Kix (cereal)

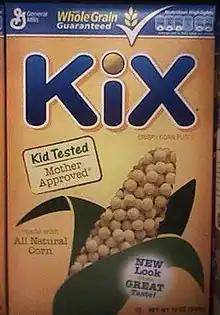
Kix cereal box, 2010

The grain is processed and expanded: water is added and the corn is pulverized. Kix are cooked in the "extruder", when the dough is formed into the desired shape by extrusion through a die. It was the first cereal to be manufactured using this process.